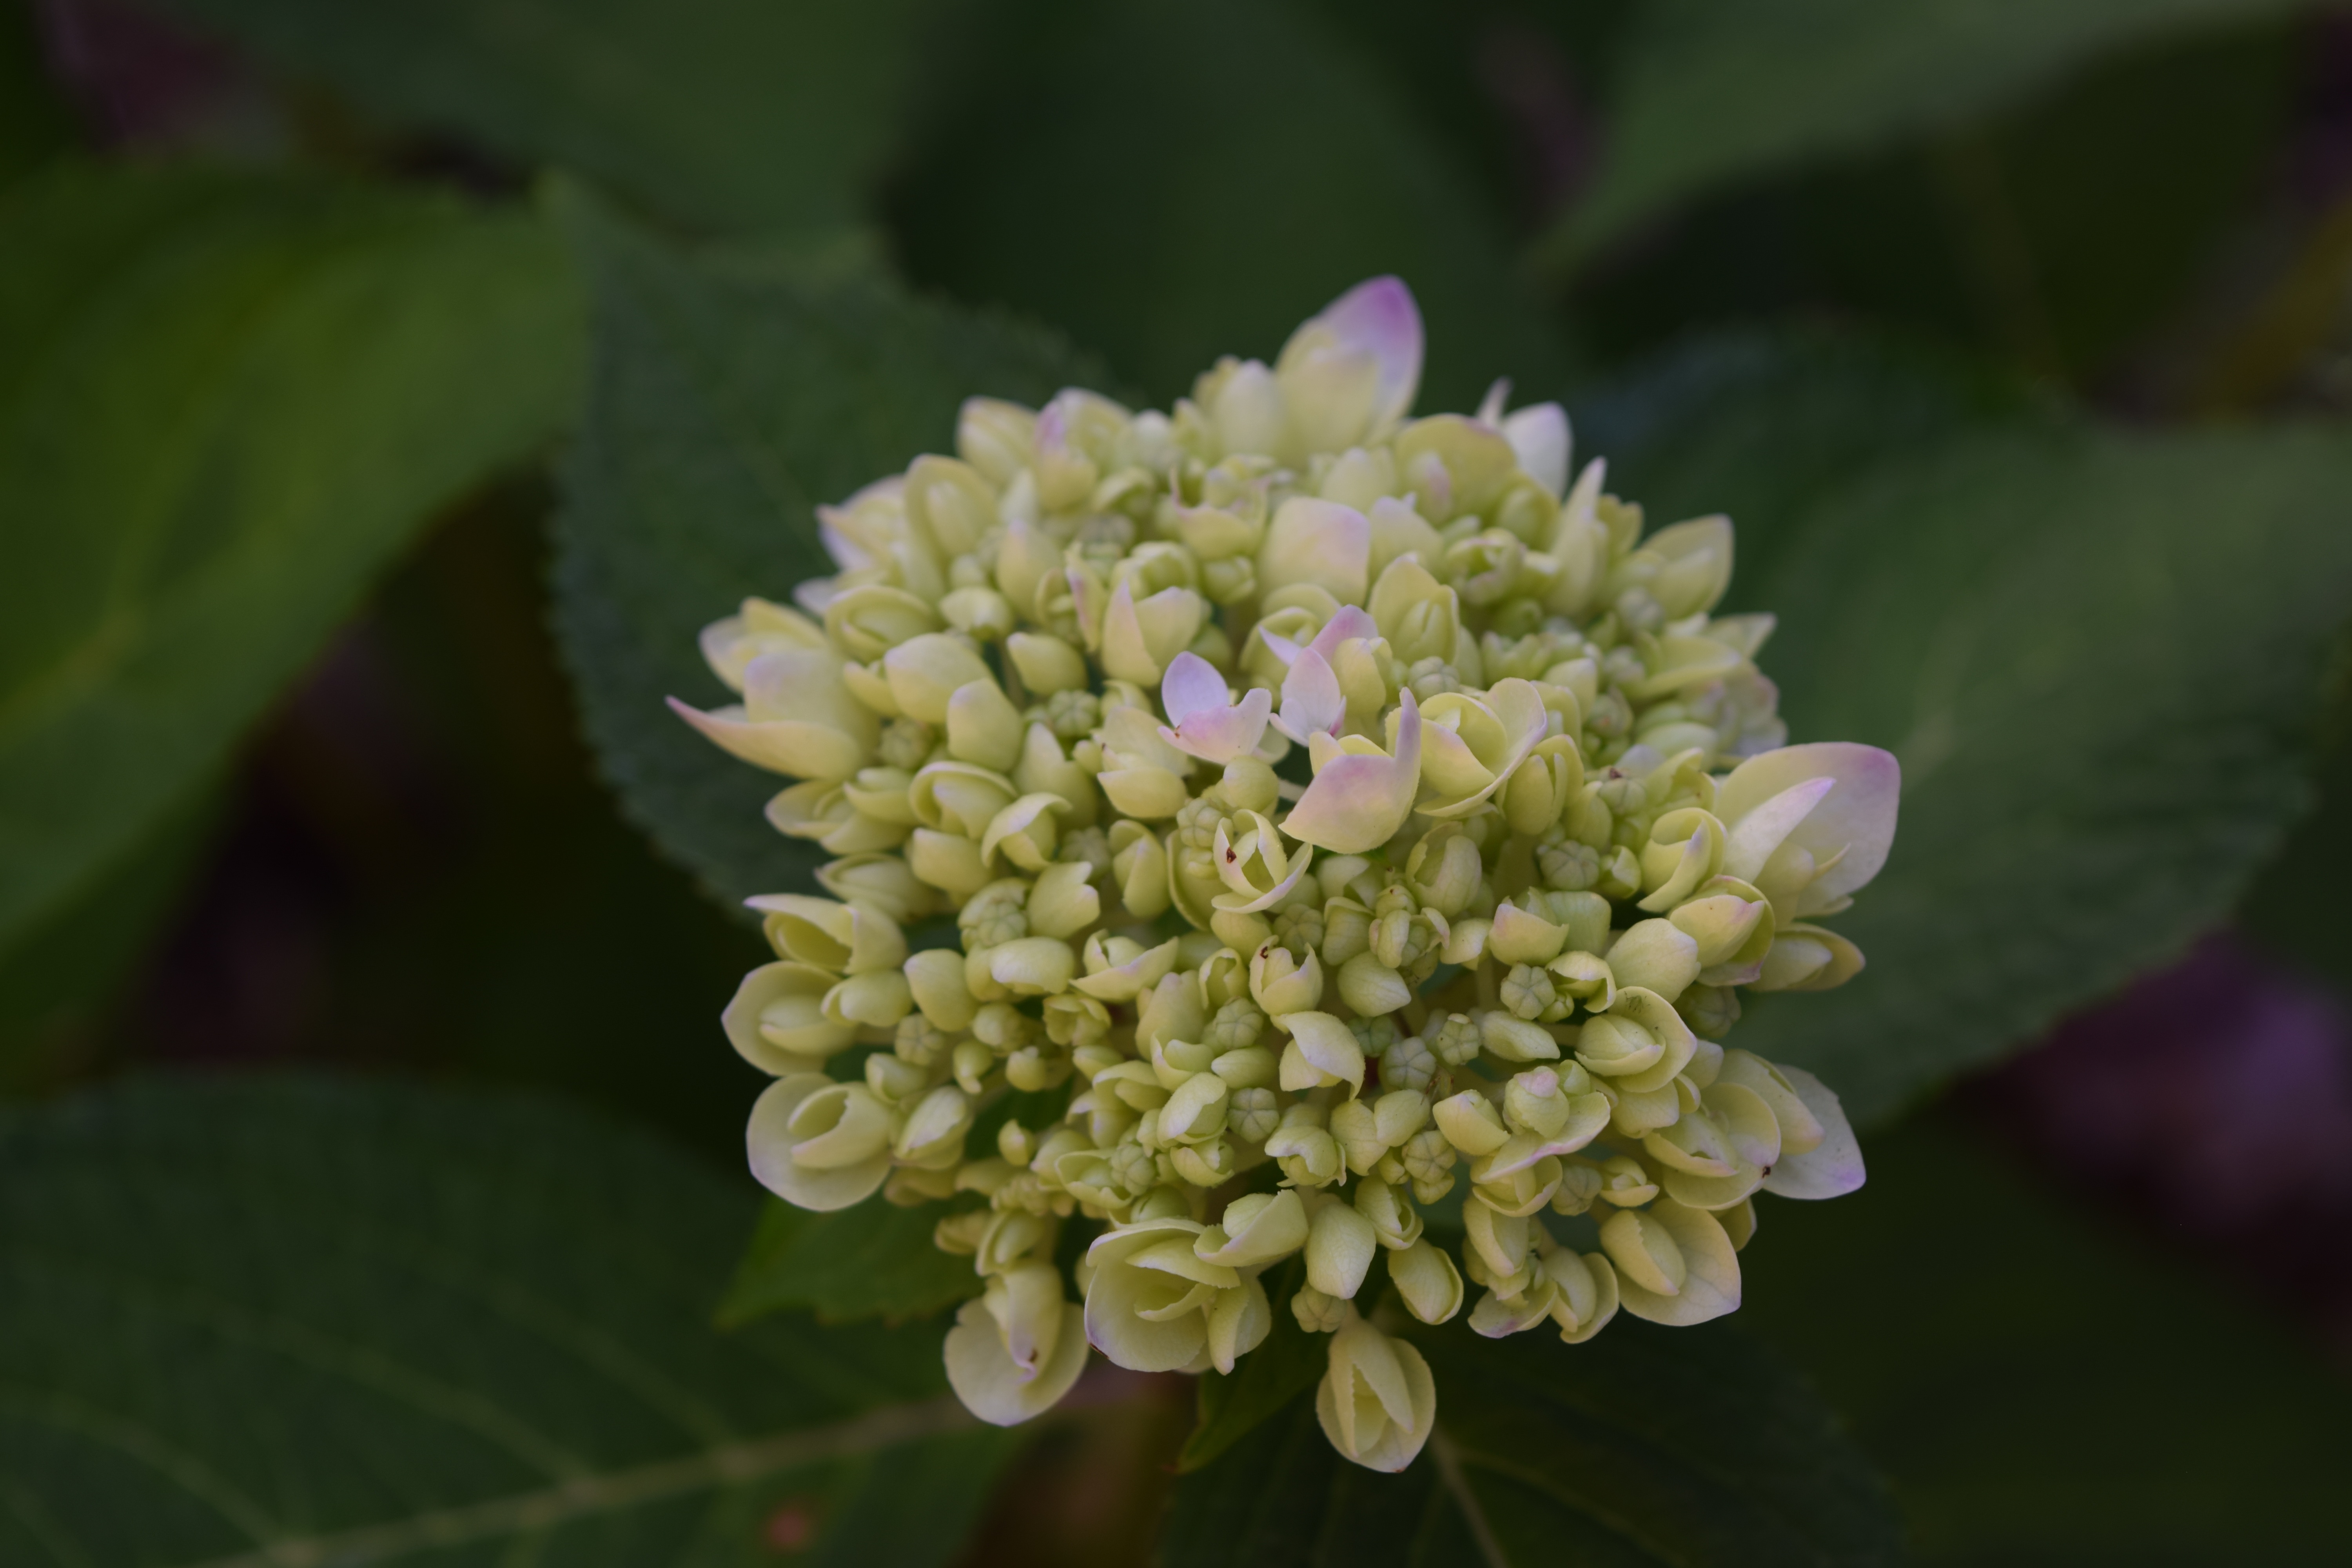
nature, blossom, plant, leaf, flower, petal, bloom, green, botany, flora, hydrangea, wildflower, shrub, viburnum, macro photography, flowering plant, hydrangeaceae, cornales, land plant, hydrangea serrata